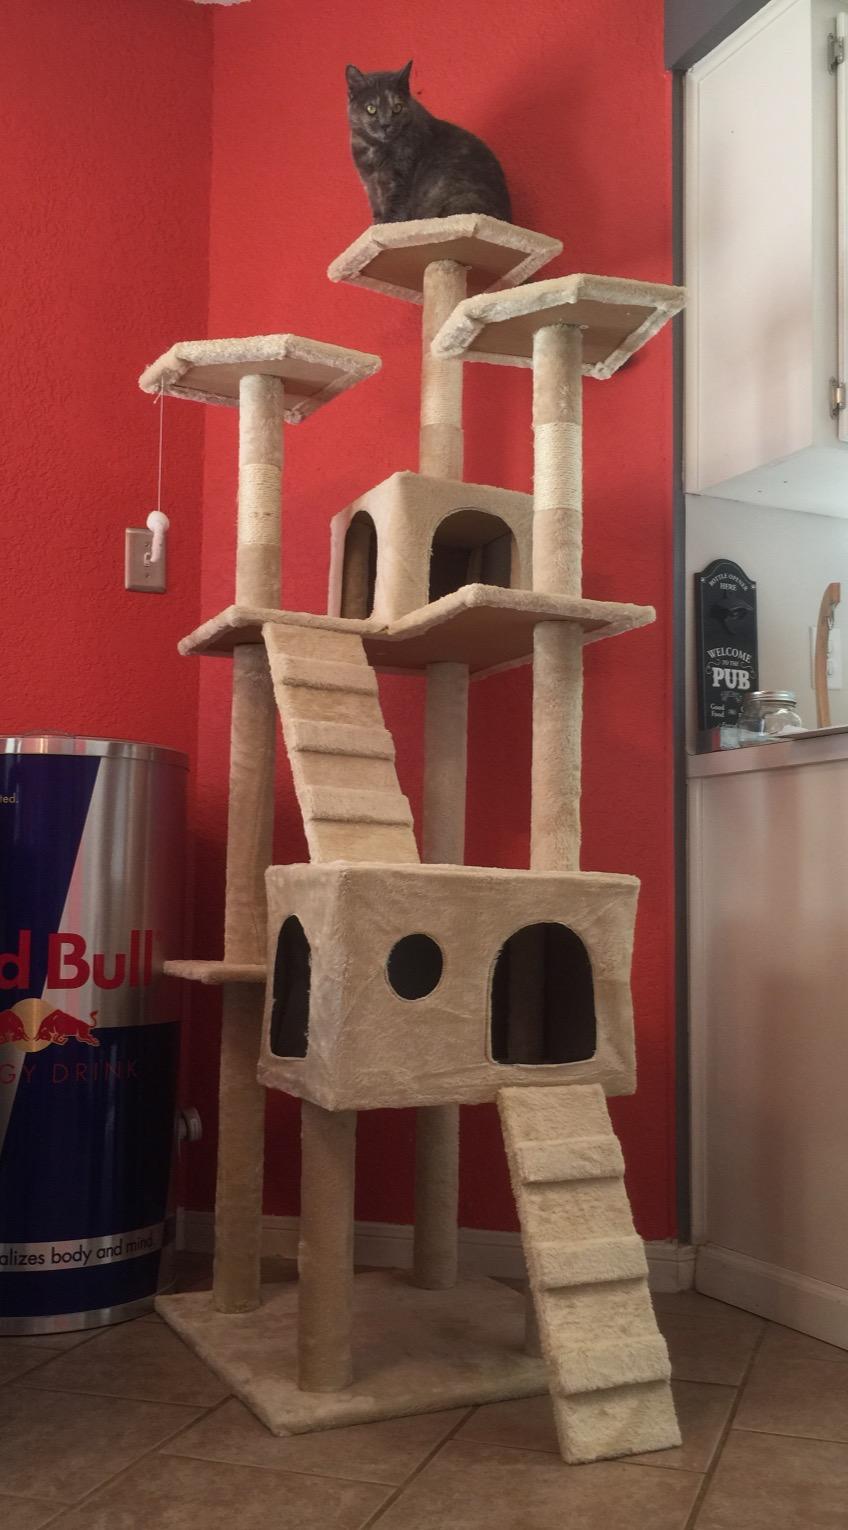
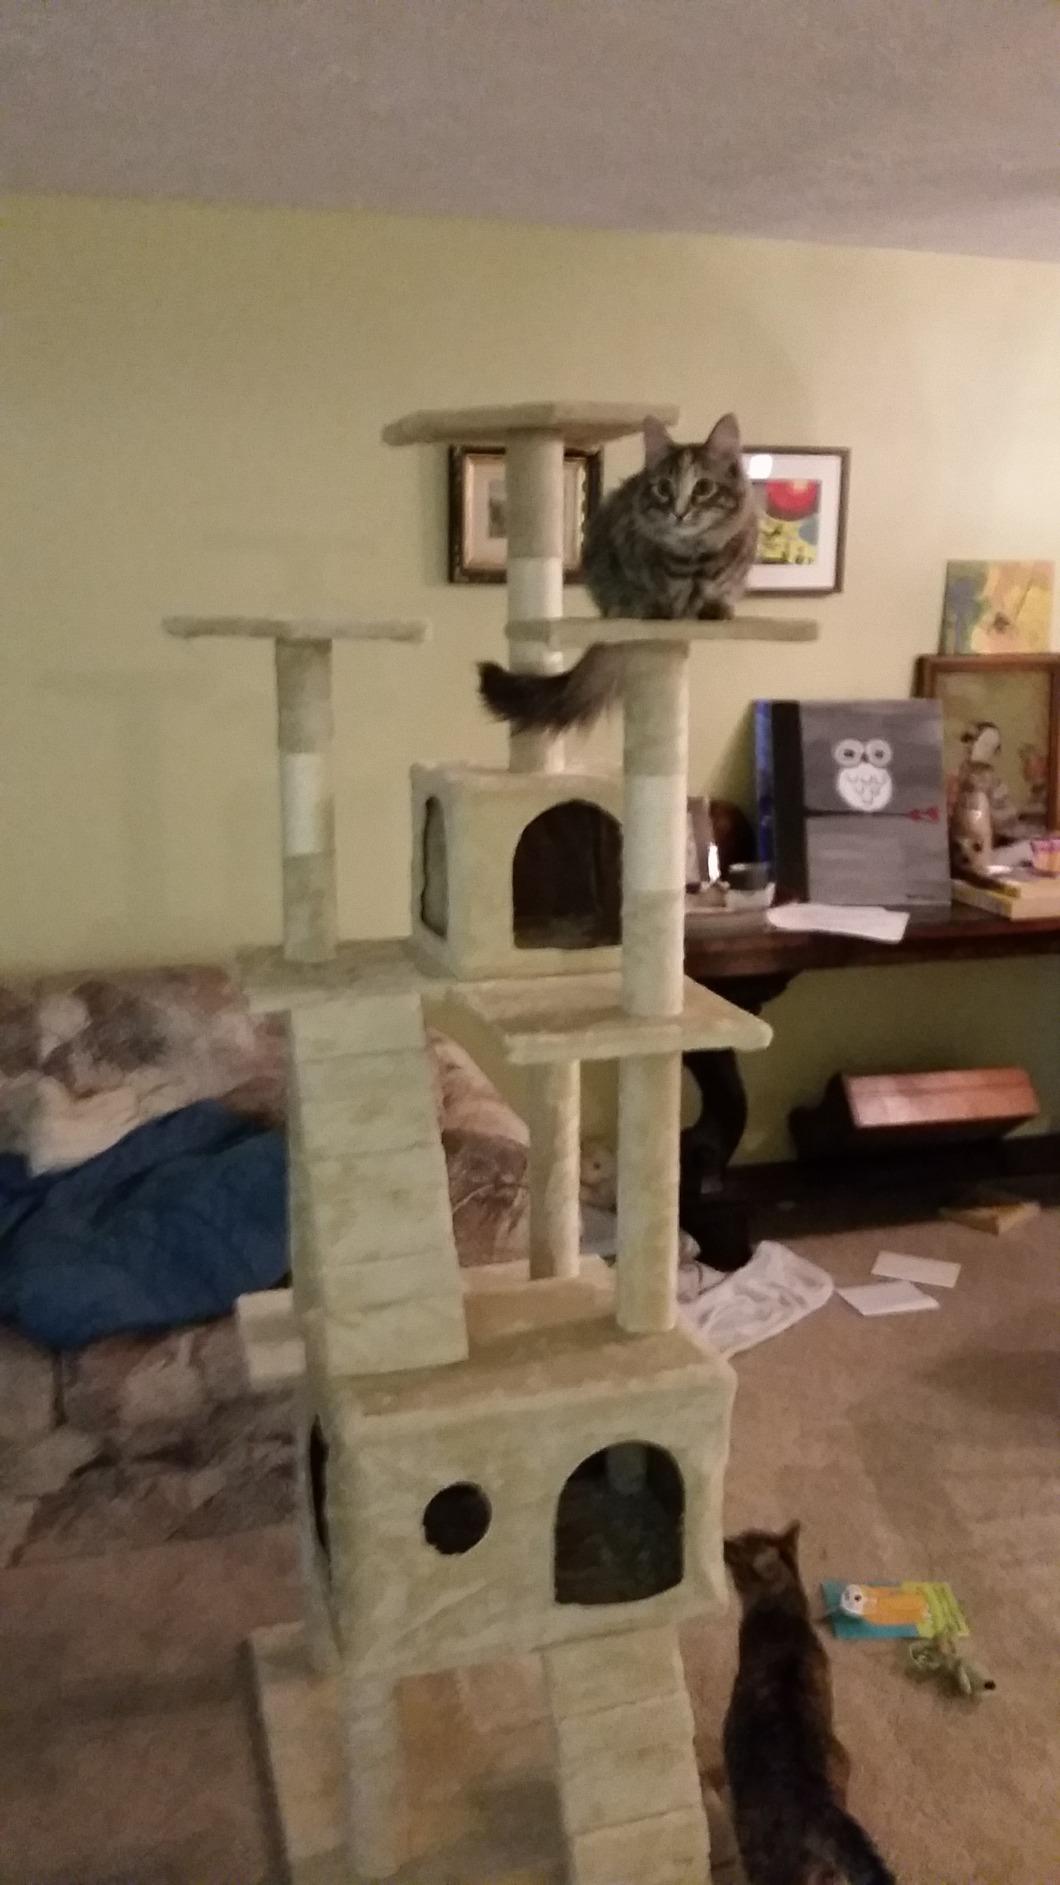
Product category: items_cat tree
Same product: yes